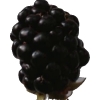
Label: blackberry